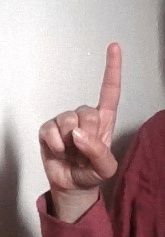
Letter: bb